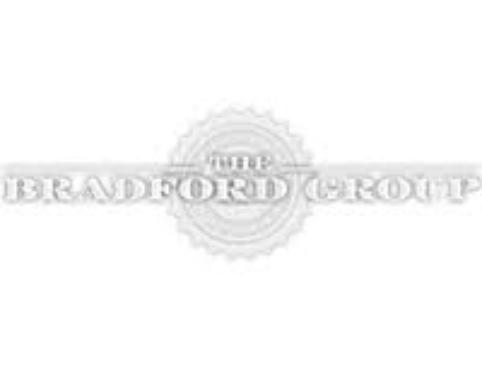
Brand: Bradford Exchange
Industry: Others